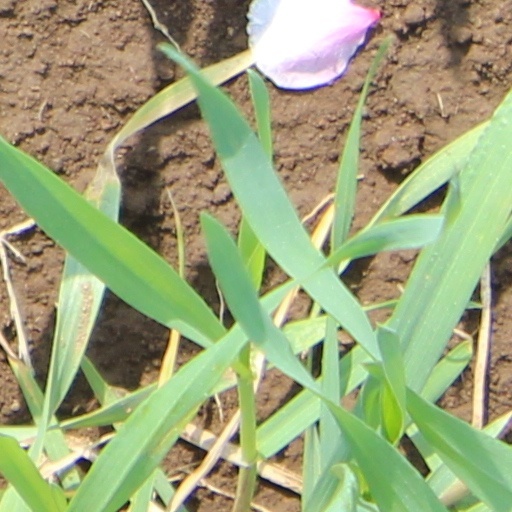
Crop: wheat